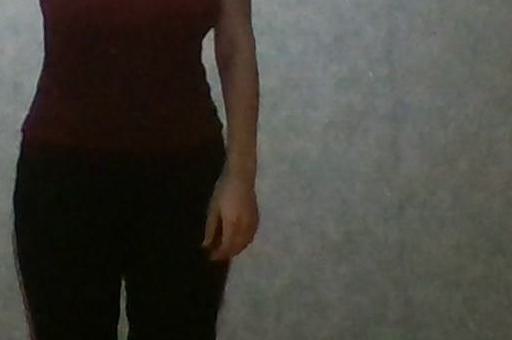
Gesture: no_gesture